Kreis Bromberg

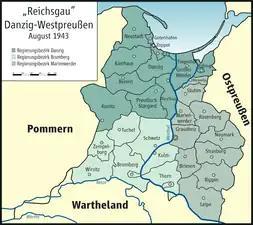
Reichsgau Danzig-West Prussia

After the German Invasion of Poland in 1939, the area of the Bromberg district was annexed by Nazi Germany into Reichsgau Danzig-West Prussia and the Bromberg district was re-established. At the beginning of World War II, there were clashes between the German minority and Polish armed forces in the area, and several hundred people were killed on Bloody Sunday. After the invasion of the Wehrmacht, members of the German minority formed paramilitary units, called the Volksdeutscher Selbstschutz, led by the SS and Gestapo, and committed mass murder of the Polish population. According to Polish sources, around 5,000 Poles were killed at Fordon, and a total of 37,000 Polish residents of the city of Bydgoszcz lost their lives by the end of the war.